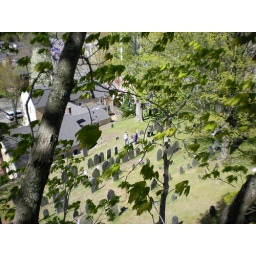
I climbed the tallest tree on the tallest hill in Concord and took some shots.